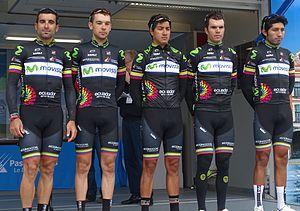
Reportage réalisé le samedi 23 mai 2015 à l'occasion du départ de la deuxième étape du Paris-Arras Tour 2015 à Ficheux, Pas-de-Calais, Nord-Pas-de-Calais, France. Depicted people: Daniel Domínguez, Higinio Fernández, Jorge Luis Montenegro, Jaume Rovira and Carlos Quishpe Depicted team: Ecuador
La saison 2015 de l'équipe cycliste Ecuador est la troisième de cette équipe, mais la deuxième en tant qu'équipe continentale.
L'équipe cycliste Movistar Ecuador, officiellement Movistar Team Ecuador est une équipe cycliste enregistrée en Équateur, ayant pris le statut d'équipe continentale pour la saison 2014. Elle participe aux circuits continentaux de cyclisme et en priorité à l'UCI Europe Tour. Elle est la première équipe professionnelle équatorienne, jamais montée.